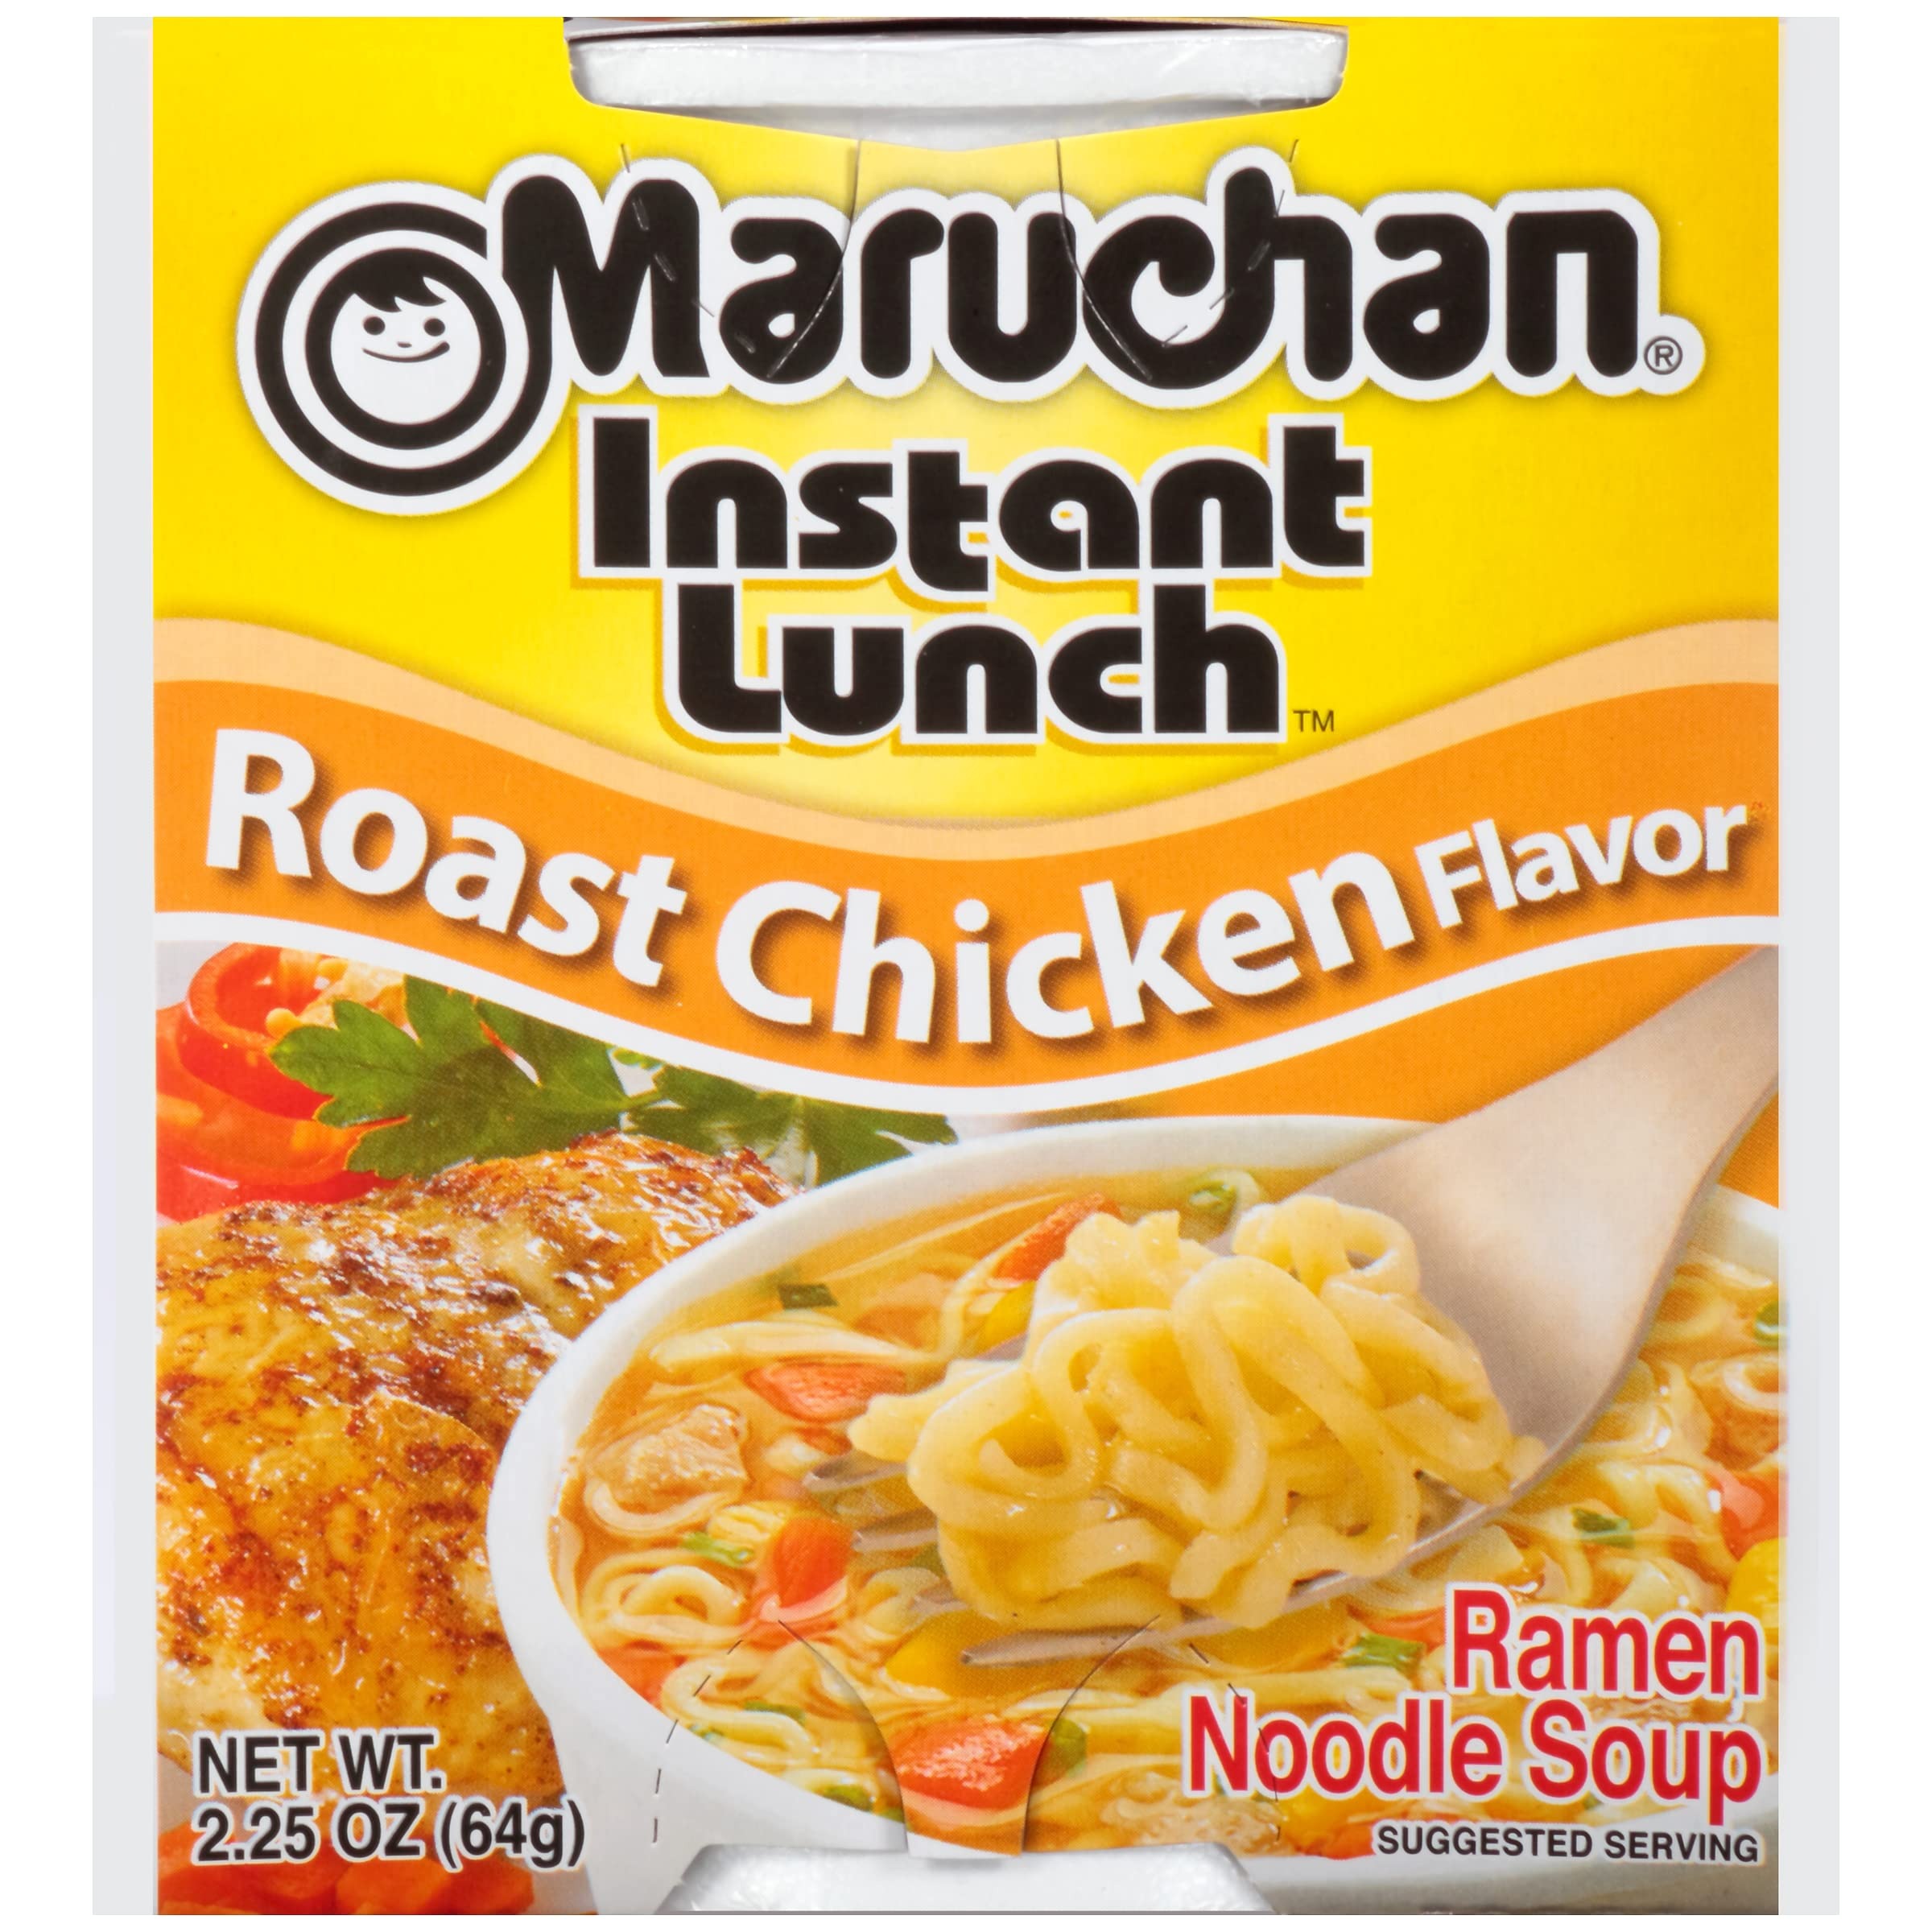
Item Name: Ramen Noodle Soup, Roast Chicken (Pack of 2)
Value: 4.5
Unit: Ounce

Price: 4.59